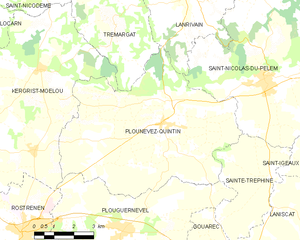
Plounévez-Quintin [pluneve kɛ̃tɛ̃] est une commune du département des Côtes-d'Armor, dans la région Bretagne, en France.